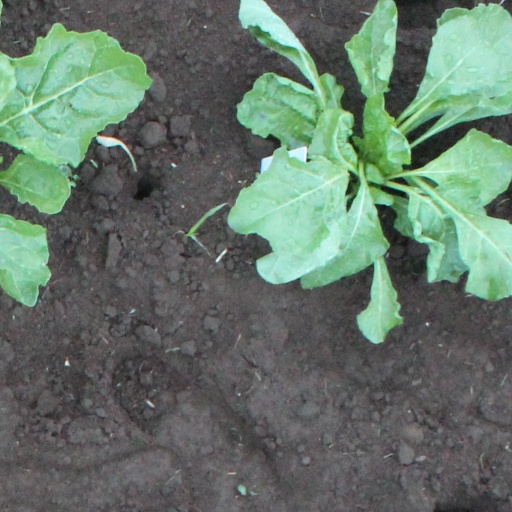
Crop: sugar beet